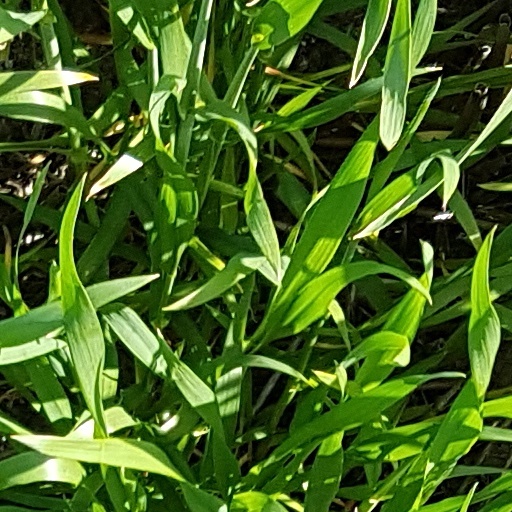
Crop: wheat